Architecture of Africa

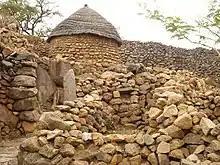
Dry-laid stone structure in Sukur, in the Adamawa State

Ashanti architecture from Ghana is perhaps best known from the reconstruction at Kumasi, Ghana. Its key features are courtyard-based buildings, and walls with striking reliefs in brightly painted mud plaster. An example is the Besease shrine, which can be seen at Kumasi. Four rectangular rooms, constructed from wattle and daub, lie around a courtyard. Animal designs mark the walls, and palm leaves cut to a tiered shape provide the roof.